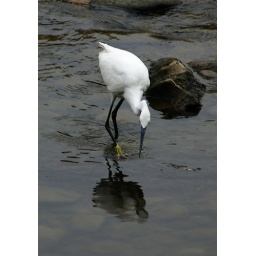
white heron in the mirror